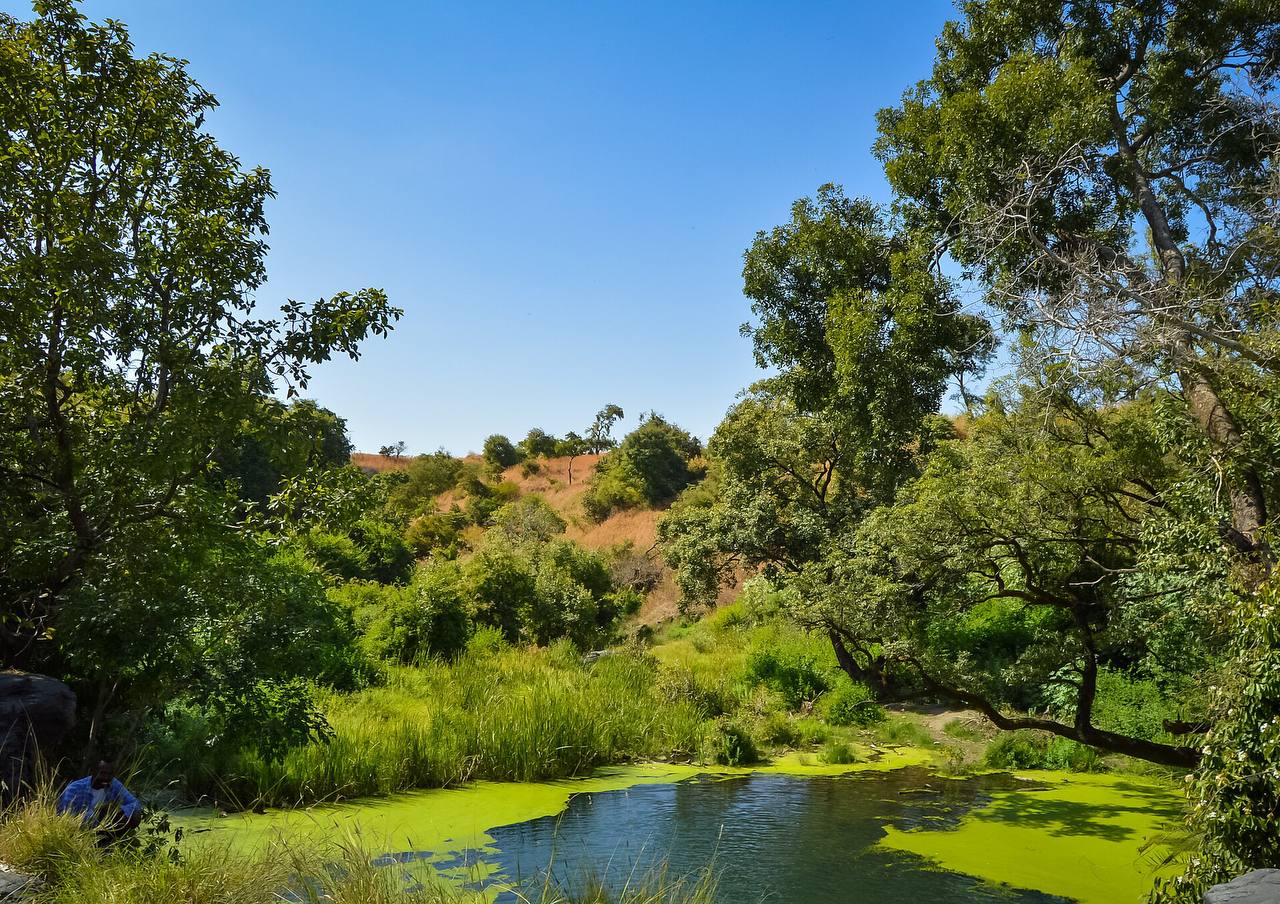
الوصف بالفصحى: رجل جالس بجانب بركة شلال ياما، وحوله أشجار وأزهار مائية
الوصف بالعامية السودانية: راجل قاعد جمب بركة شلال ياما وحولينه شجر و ورود بتقوم في الموية
التصنيف: Nature & Landscape